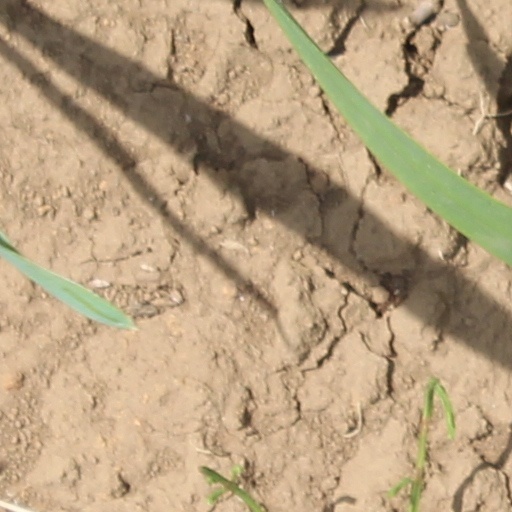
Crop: wheat